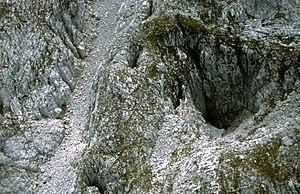
Vue aérienne (depuis un hélicoptère) de l'entrée du gouffre T2 (Sistema del Trave). Cabarales, Picos de Europa, Asturies Espagne. L'entrée du T2 s'ouvre sur le bord (à gauche) de la grande dépression bouchée par un névé.
Le sistema del Trave est une cavité naturelle à dominante verticale qui s'ouvre dans le massif central des Pics d'Europe, commune de Cabrales, communauté autonome des Asturies en Espagne. Le système compte parmi les plus profonds gouffres mondiaux avec une dénivellation totale de 1441 m. Trois entrées, notées T2, T10 et T13, permettent d'accéder au système.